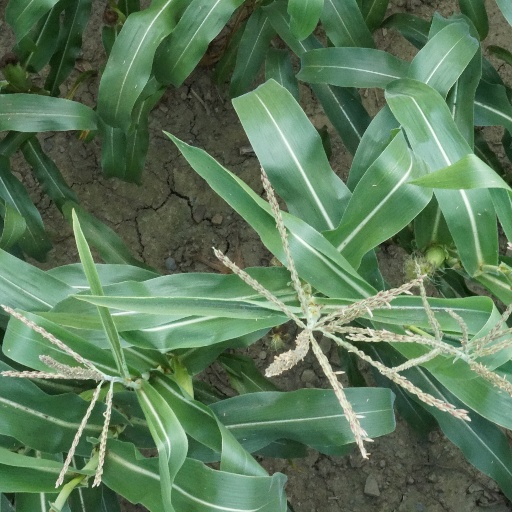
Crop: maize; corn